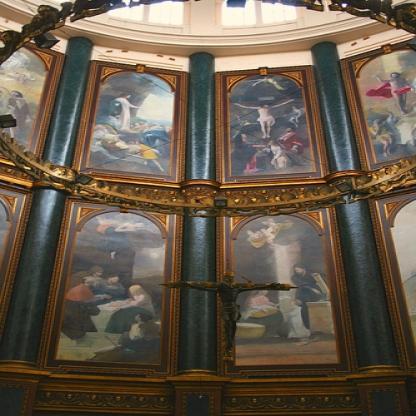
Scene: Indoor